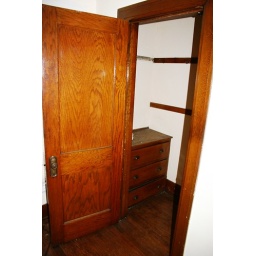
The back bedroom is adjacent to the bathroom and is the smallest bedroom in the house. It does have a small walk-in closet.